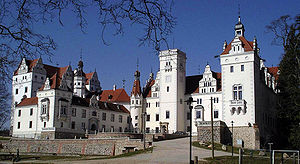
Uckermark
Schloss Boitzenburg en af de mest kendte seværdigheder i Uckermark
Uckermark er et historisk landskab i det nordøstlige Tyskland. Det drejer sig om området i de tidligere Uckermärkischer Kreis og Stolpirischer Kreis i Mark Brandenburg. Den største del af Uckermark ligger i dag i de tre Landkreise Uckermark, Oberhavel og Barnim i den tyske delstat Brandenburg. En mindre del hører dog til i Vorpommern i delstaten Mecklenburg-Vorpommern. Uckermark opstod formelt ved Landin Traktaten fra 1250, som beskriver overgangen af herredømmet over Uckerland fra de Pommerske hertuger til Markgrevskabet Brandenburg, der allerede havde overtaget Uckerland syd for Welse i 1230. Dette forenede Uckerland er først da, i senmiddelalderen blevet betegnet som Uckermark.